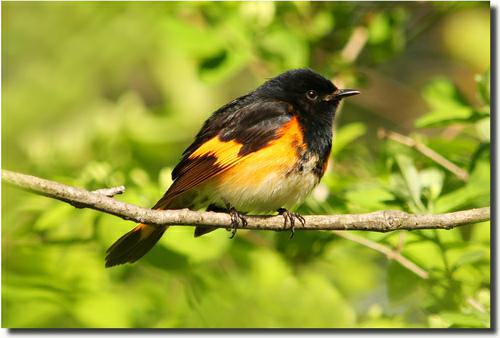
A photo of a american redstart